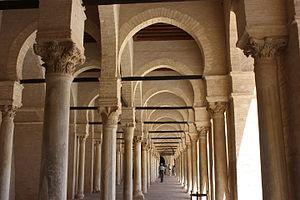
Vue intérieure du portique occidental de la cour de la Grande Mosquée de Kairouan, en Tunisie.
La Grande Mosquée de Kairouan, également appelée mosquée Oqba Ibn Nafi en souvenir de son fondateur Oqba Ibn Nafi, est l'une des principales mosquées de Tunisie située à Kairouan. Historiquement première métropole musulmane du Maghreb, Kairouan, dont l'apogée sur les plans politique et intellectuel se situe au IXᵉ siècle, est réputée comme étant le centre spirituel et religieux de la Tunisie ; elle est aussi parfois considérée comme la quatrième ville sainte de l'islam sunnite.